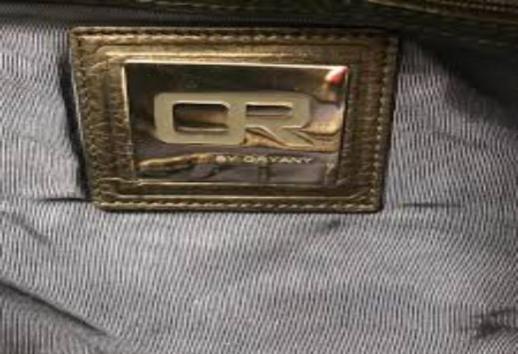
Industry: Clothes